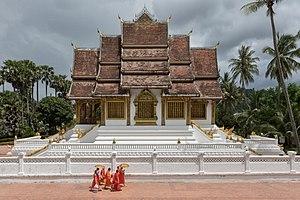
Groupe de sept moines bouddhistes marchant avec des parapluies devant le temple Haw Pha Bang, un jour ensoleillé avec des nuages gris à Luang Prabang, Laos
Luang Prabang est une ville du Nord du Laos, actuelle capitale de la province de Luang Prabang. Elle fut la capitale royale du Lan Xang du XIVᵉ siècle à 1946. La capitale effective fut Vientiane à partir de 1563, puis, après la séparation du royaume de Luang Prabang et du royaume de Vientiane en 1707, le titre de capitale du Lan Xang fut disputé entre les deux villes.